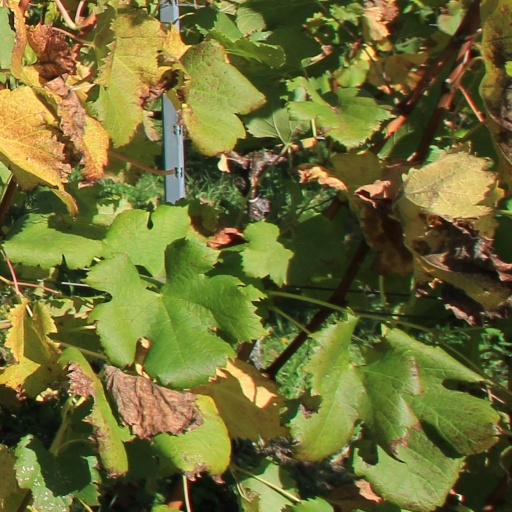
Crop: grape